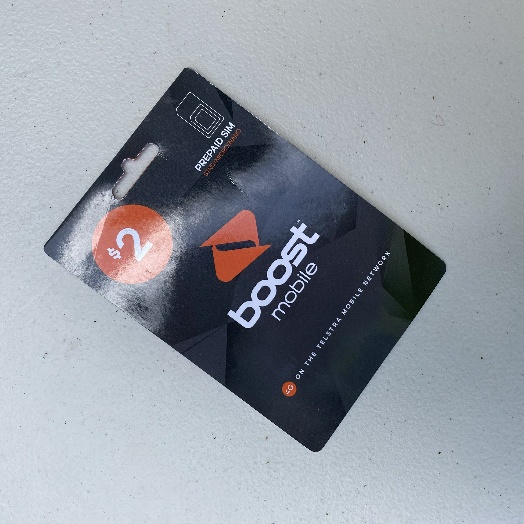
Label: Cardboard